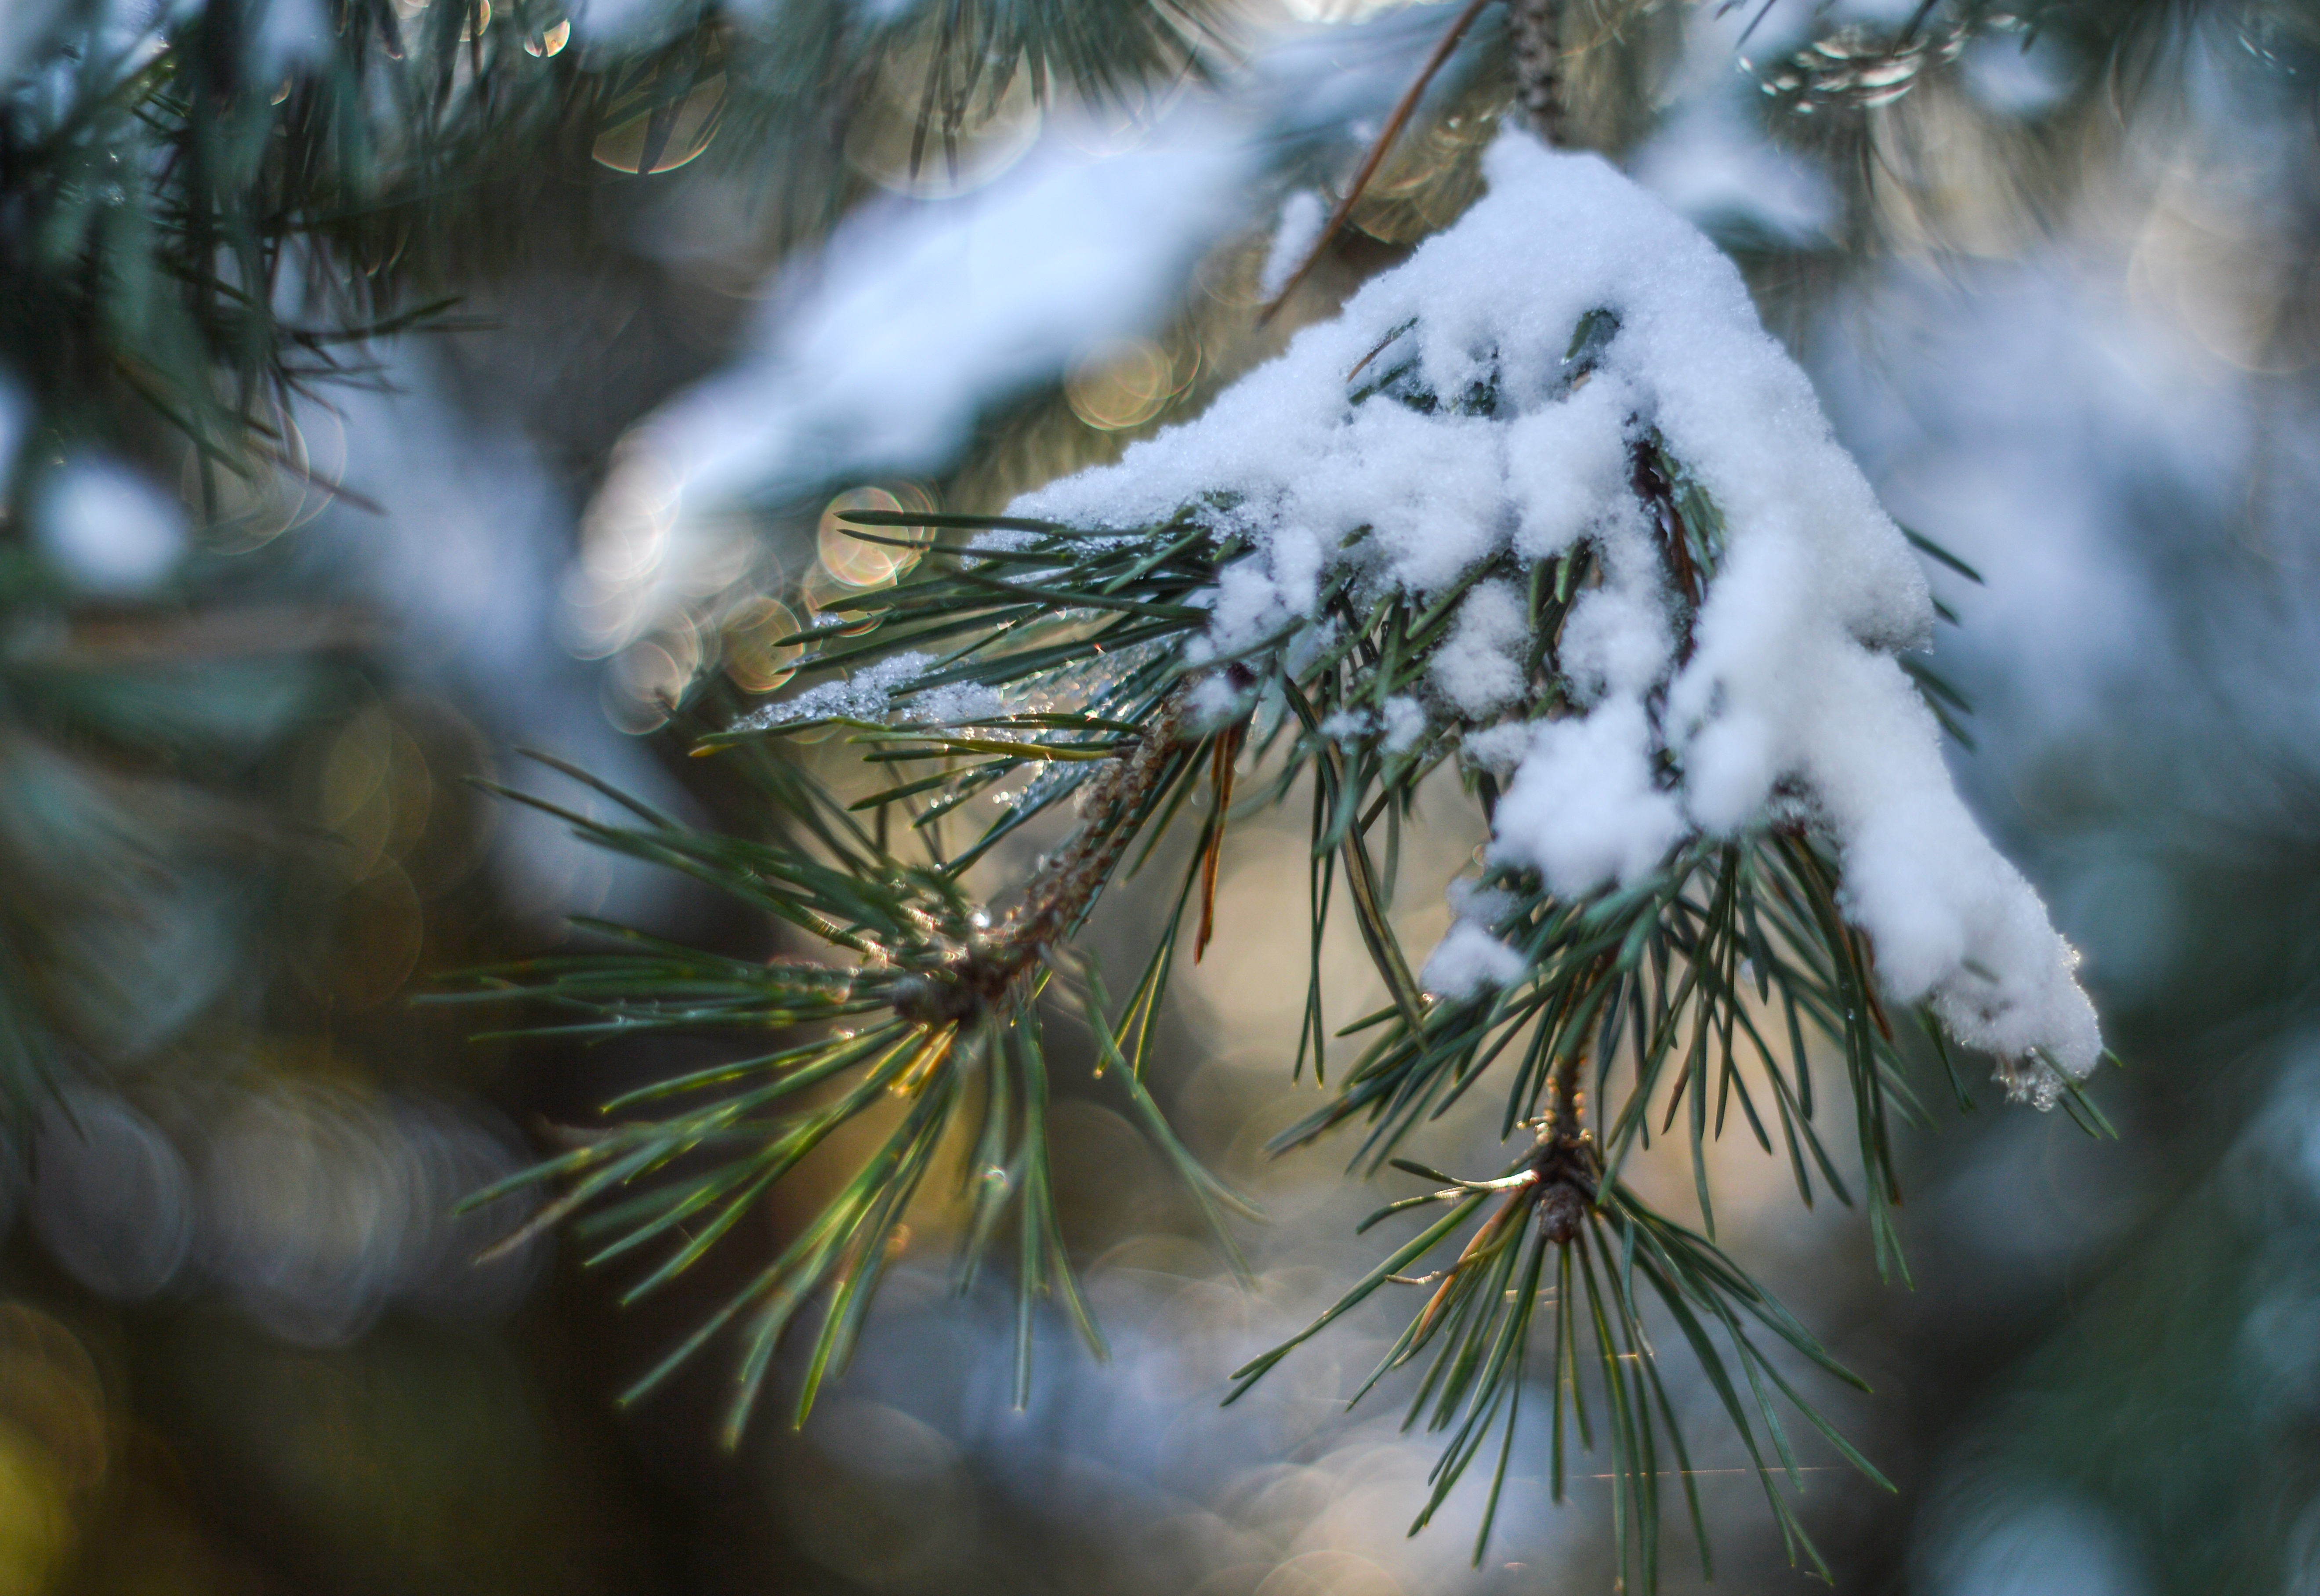
landscape, tree, nature, forest, branch, snow, winter, plant, white, field, warm, sunlight, leaf, flower, frost, weather, botany, garden, fir, flora, season, twig, conifer, close up, mill, fun, spruce, holidays, mountains, december, the sun, freezing, macro photography, biel, precipitation, woody plant, land plant